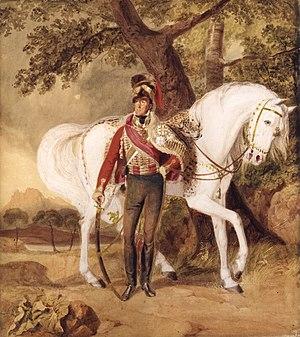
Stapleton Cotton, 1st Viscount Combermere (1773-1865), British general and Field Marshal. Français
Stapleton Cotton, 1ᵉʳ vicomte de Combermere, né le 14 novembre 1773 à Lleweni Hall dans le Denbighshire et mort le 21 février 1865 à Bristol, est un militaire, diplomate et homme politique britannique. Après avoir combattu comme officier subalterne dans les Flandres et lors de la quatrième guerre du Mysore, il participe à la répression de l'insurrection de Robert Emmet en 1803 et reçoit le commandement d'une brigade de cavalerie dans la guerre de la péninsule Ibérique. Il commande toute la cavalerie britannique dans la deuxième moitié de la guerre. Il est ensuite affecté en Irlande puis aux Indes où il prend d'assaut la ville de Bharatpur, réputée imprenable. Cotton est élevé au grade de field marshal en 1855.
La bataille de Villagarcia, aussi connue sous le nom de bataille de Llerena, se déroule le 11 avril 1812 à Villagarcía de la Torre, pendant la guerre d'Espagne. Elle oppose la cavalerie britannique commandée par le lieutenant-général Stapleton Cotton à la cavalerie française dirigée par le général de brigade François Antoine Lallemand. L'affrontement se solde par une victoire britannique.